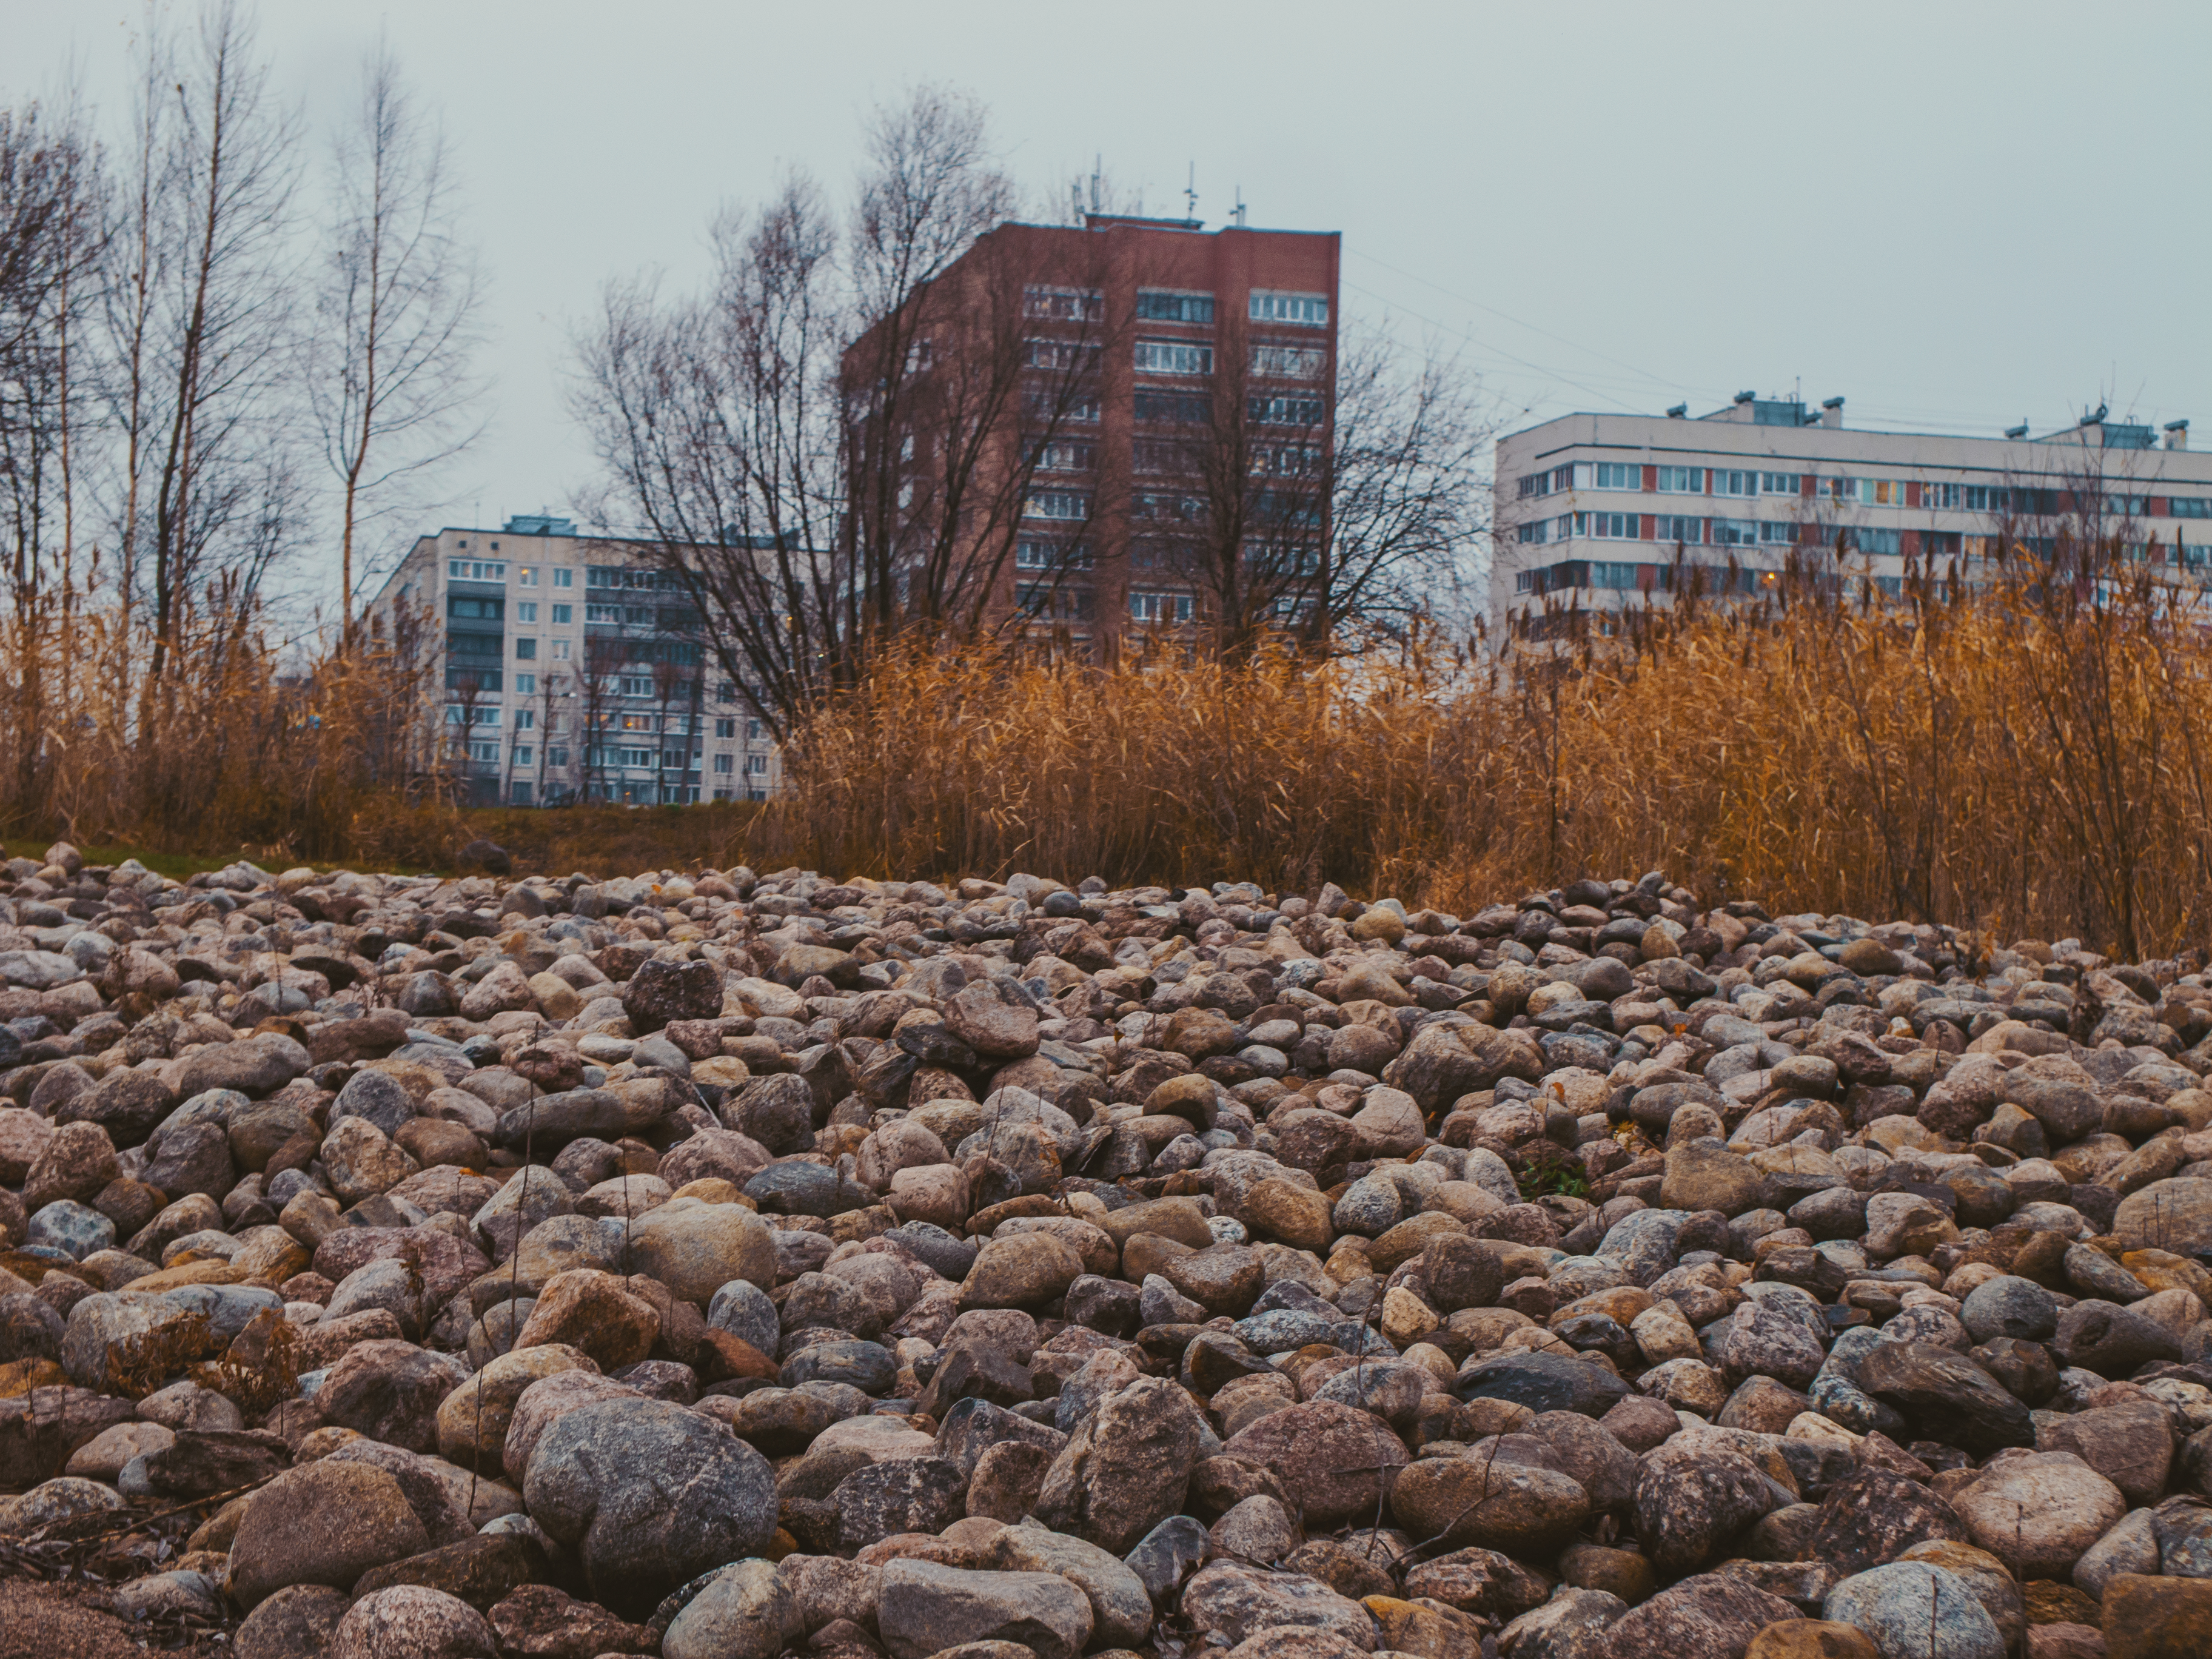
image, rock, natural landscape, rubble, tree, sky, gravel, leaf, urban area, stone wall, grass, plant, winter, pebble, city, landscape, soil, autumn, cobblestone, bedrock